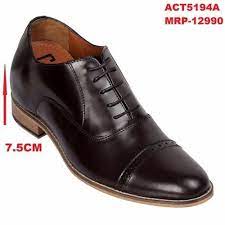
Label: Brogue